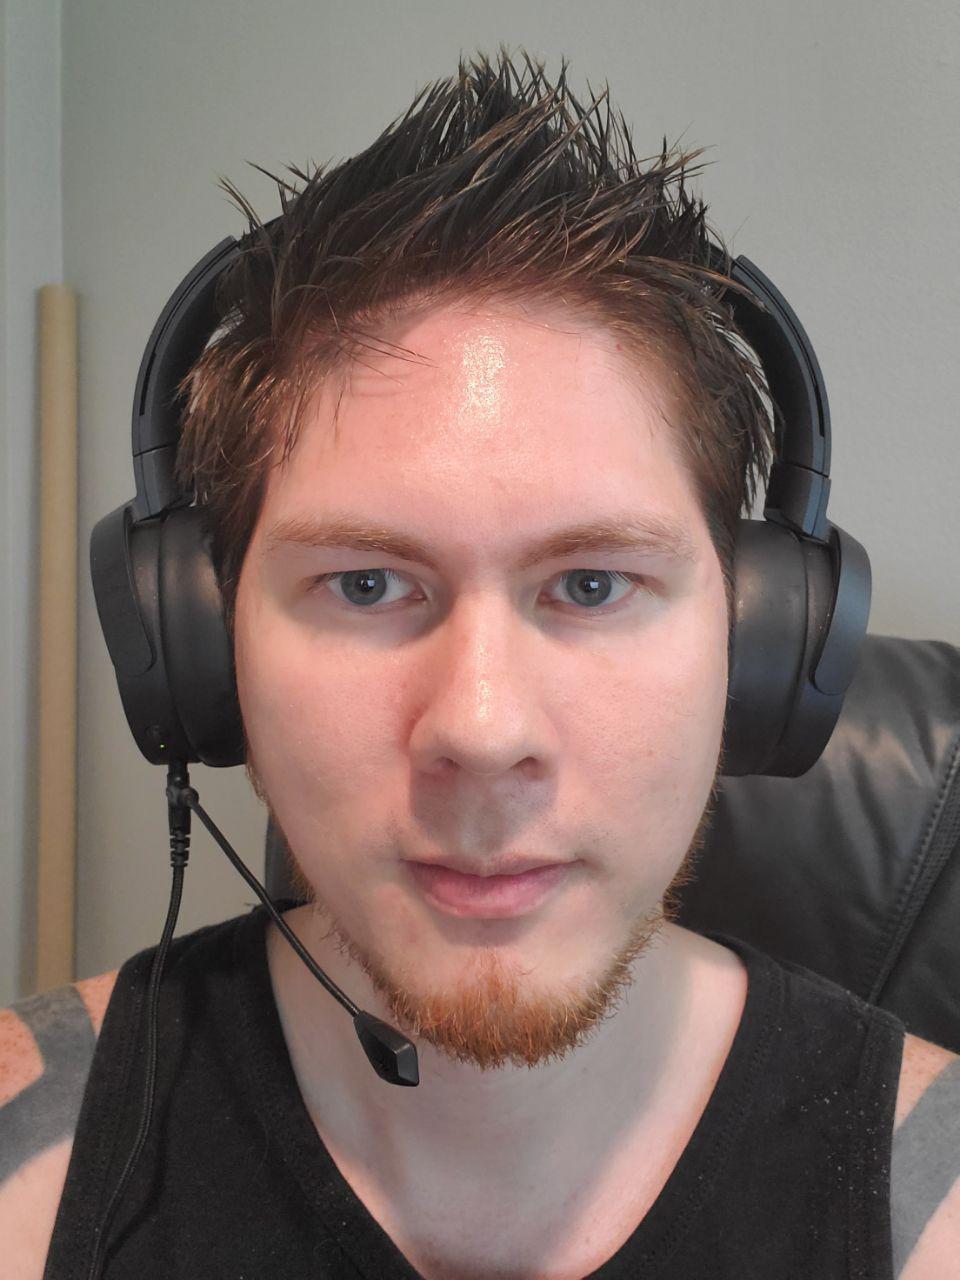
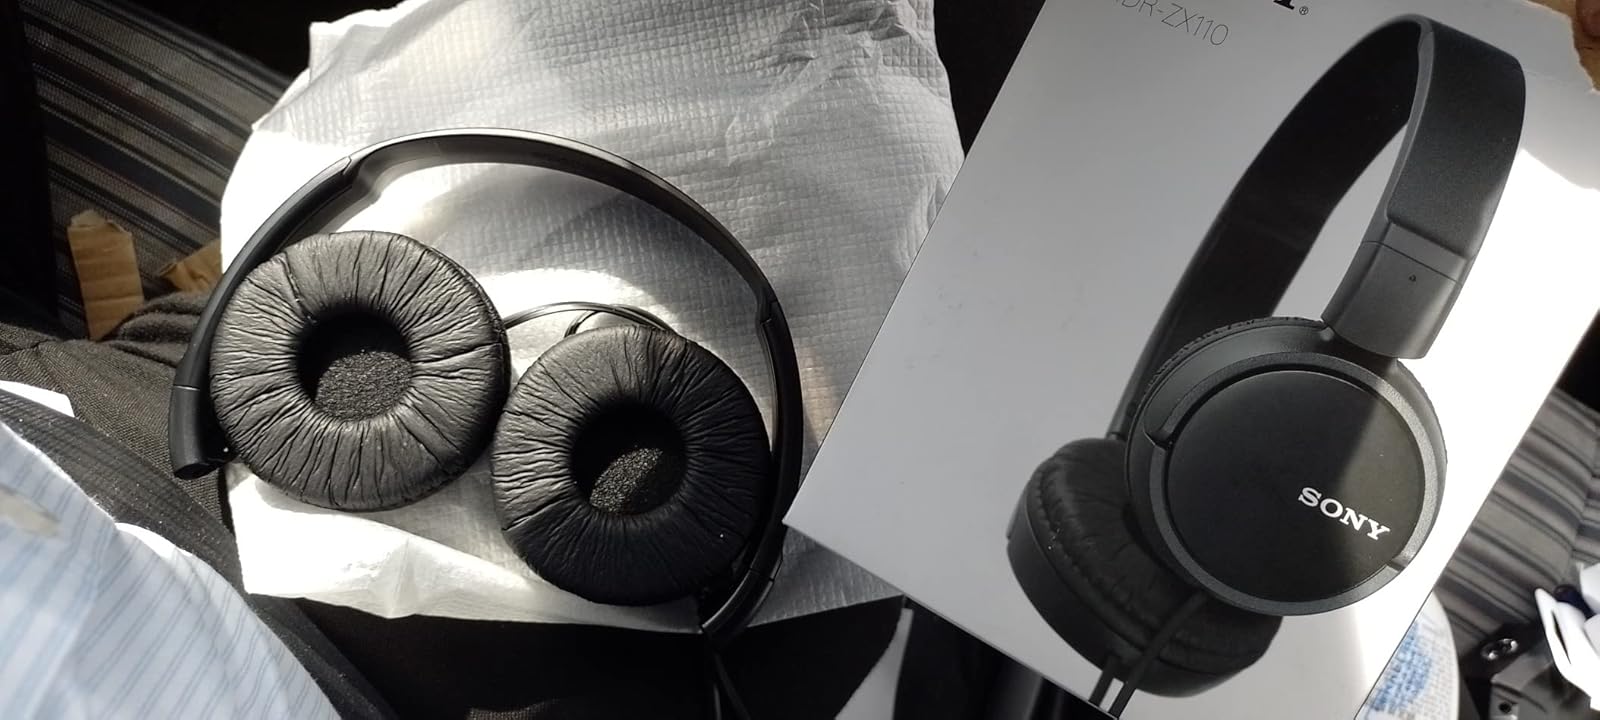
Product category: headphones
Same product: no